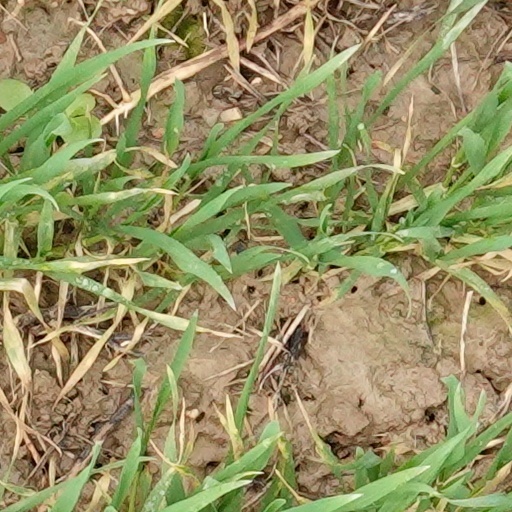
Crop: wheat